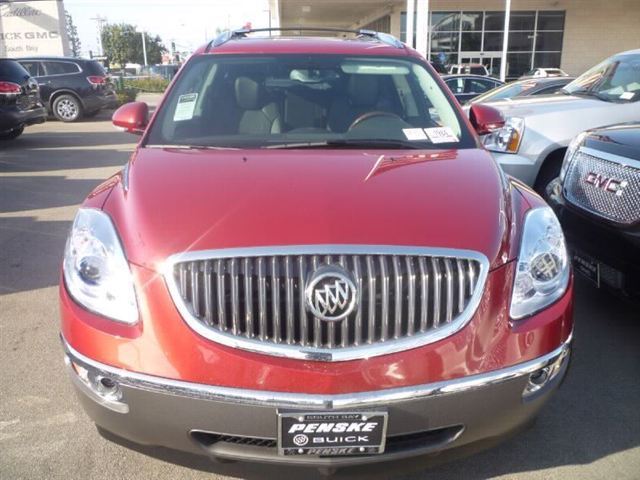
Aucun dommage détecté.
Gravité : aucun